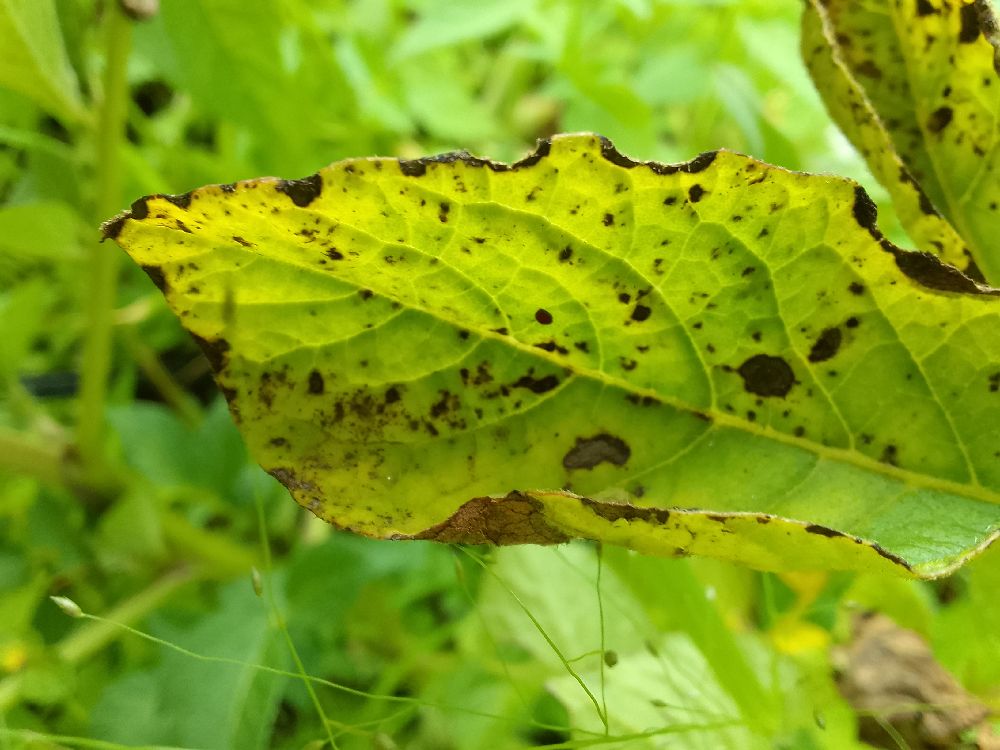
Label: Early blight